History of Central Asia

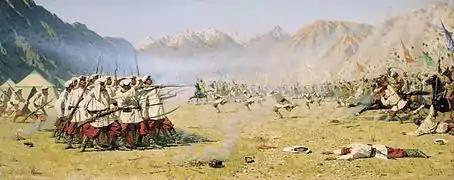
Russian wars of conquest in Turkestan

Once the foreign powers were expelled, several indigenous empires formed in Central Asia. The Hephthalites were the most powerful of these nomad groups in the 6th and 7th century and controlled much of the region. In the 10th and 11th centuries, the region was divided between several powerful states including the Samanid dynasty, that of the Seljuk Turks, and the Khwarezmid Empire.